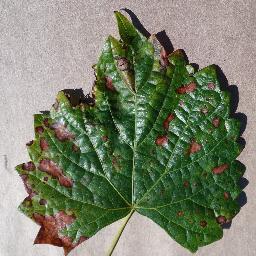
Label: Grape___Esca_(Black_Measles)